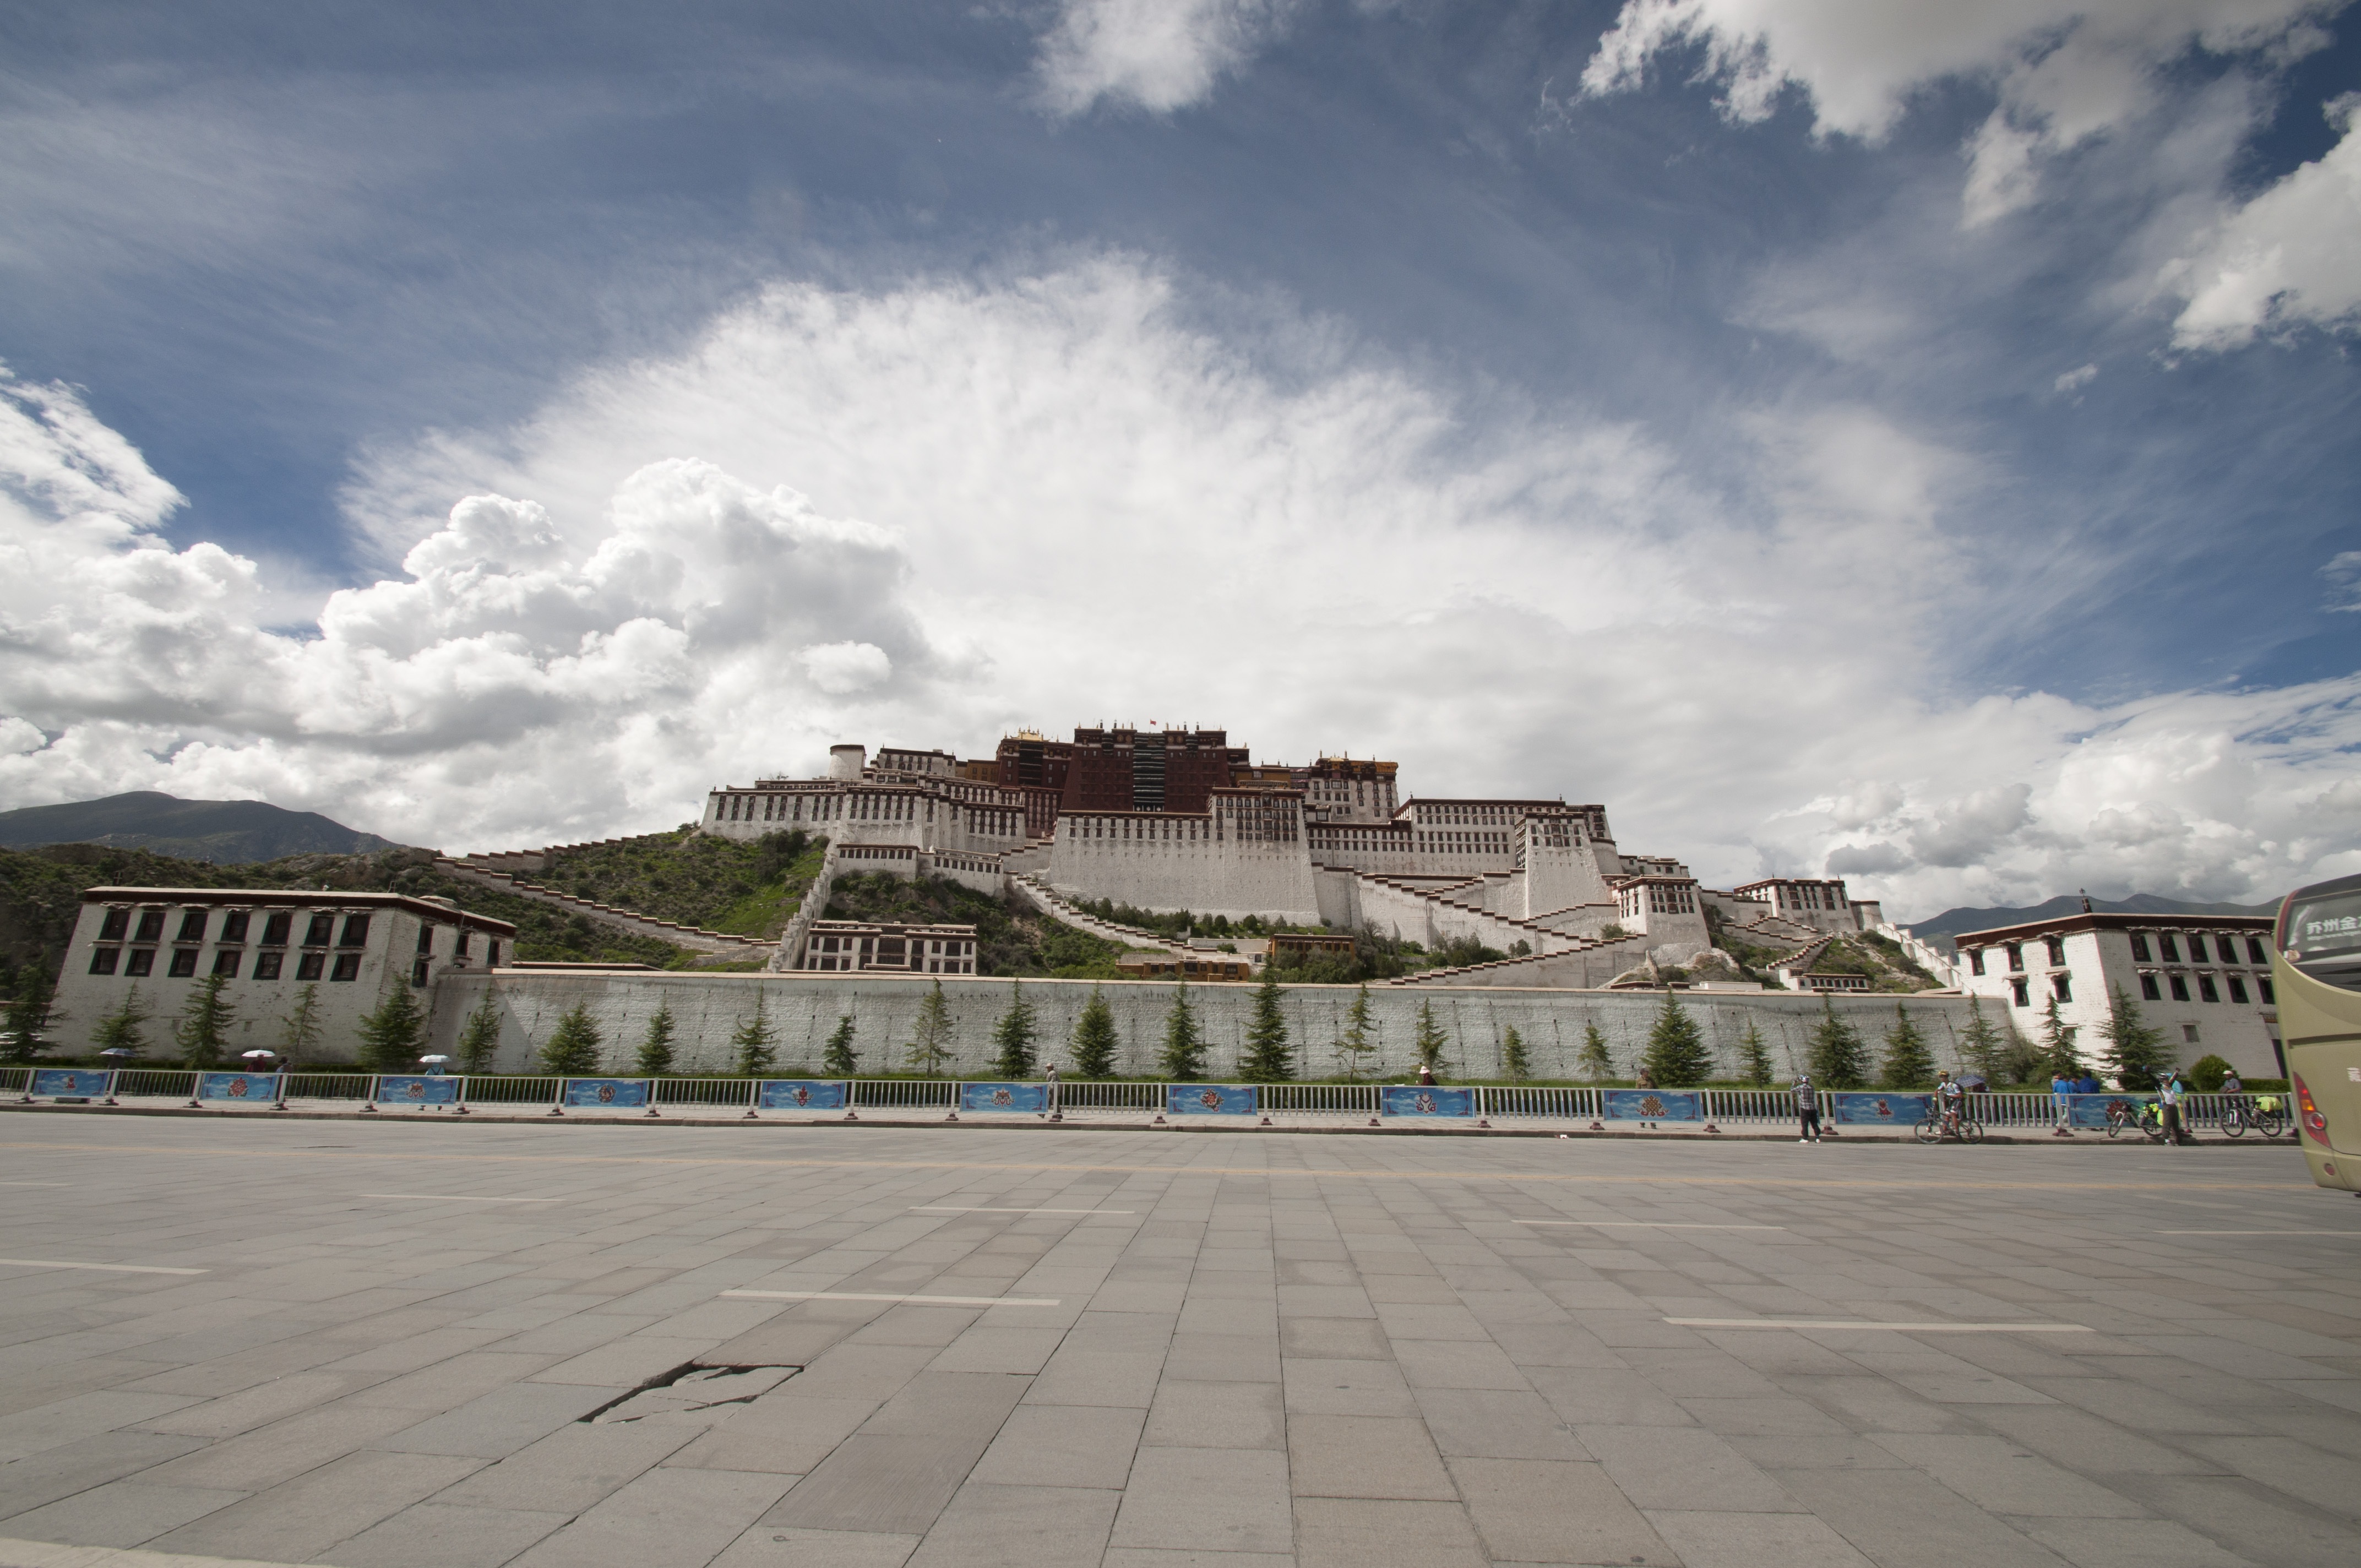
architecture, sky, building, palace, city, walkway, cityscape, vacation, travel, buddhist, buddhism, religion, asia, ancient, landmark, spiritual, tibet, religious, temple, monastery, buddha, culture, history, worship, town square, heritage, unesco, sacred, china, tibetan, lhasa, potala, potala palace